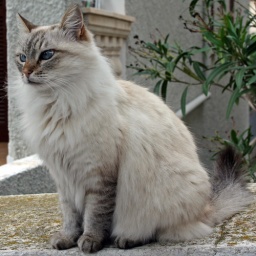
Look in my blue eyes.... I saw this cat while passing through the streets of Cala Ratjada (Spain)